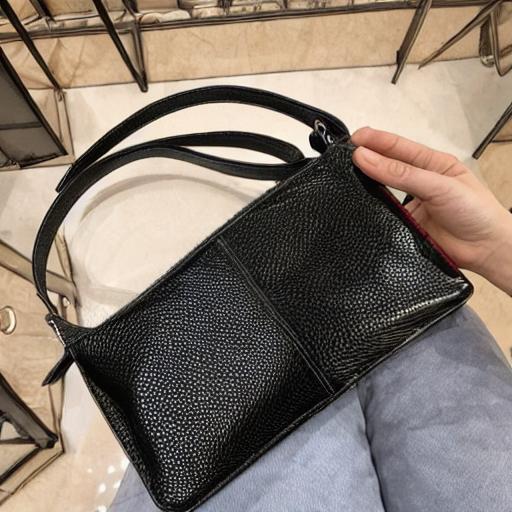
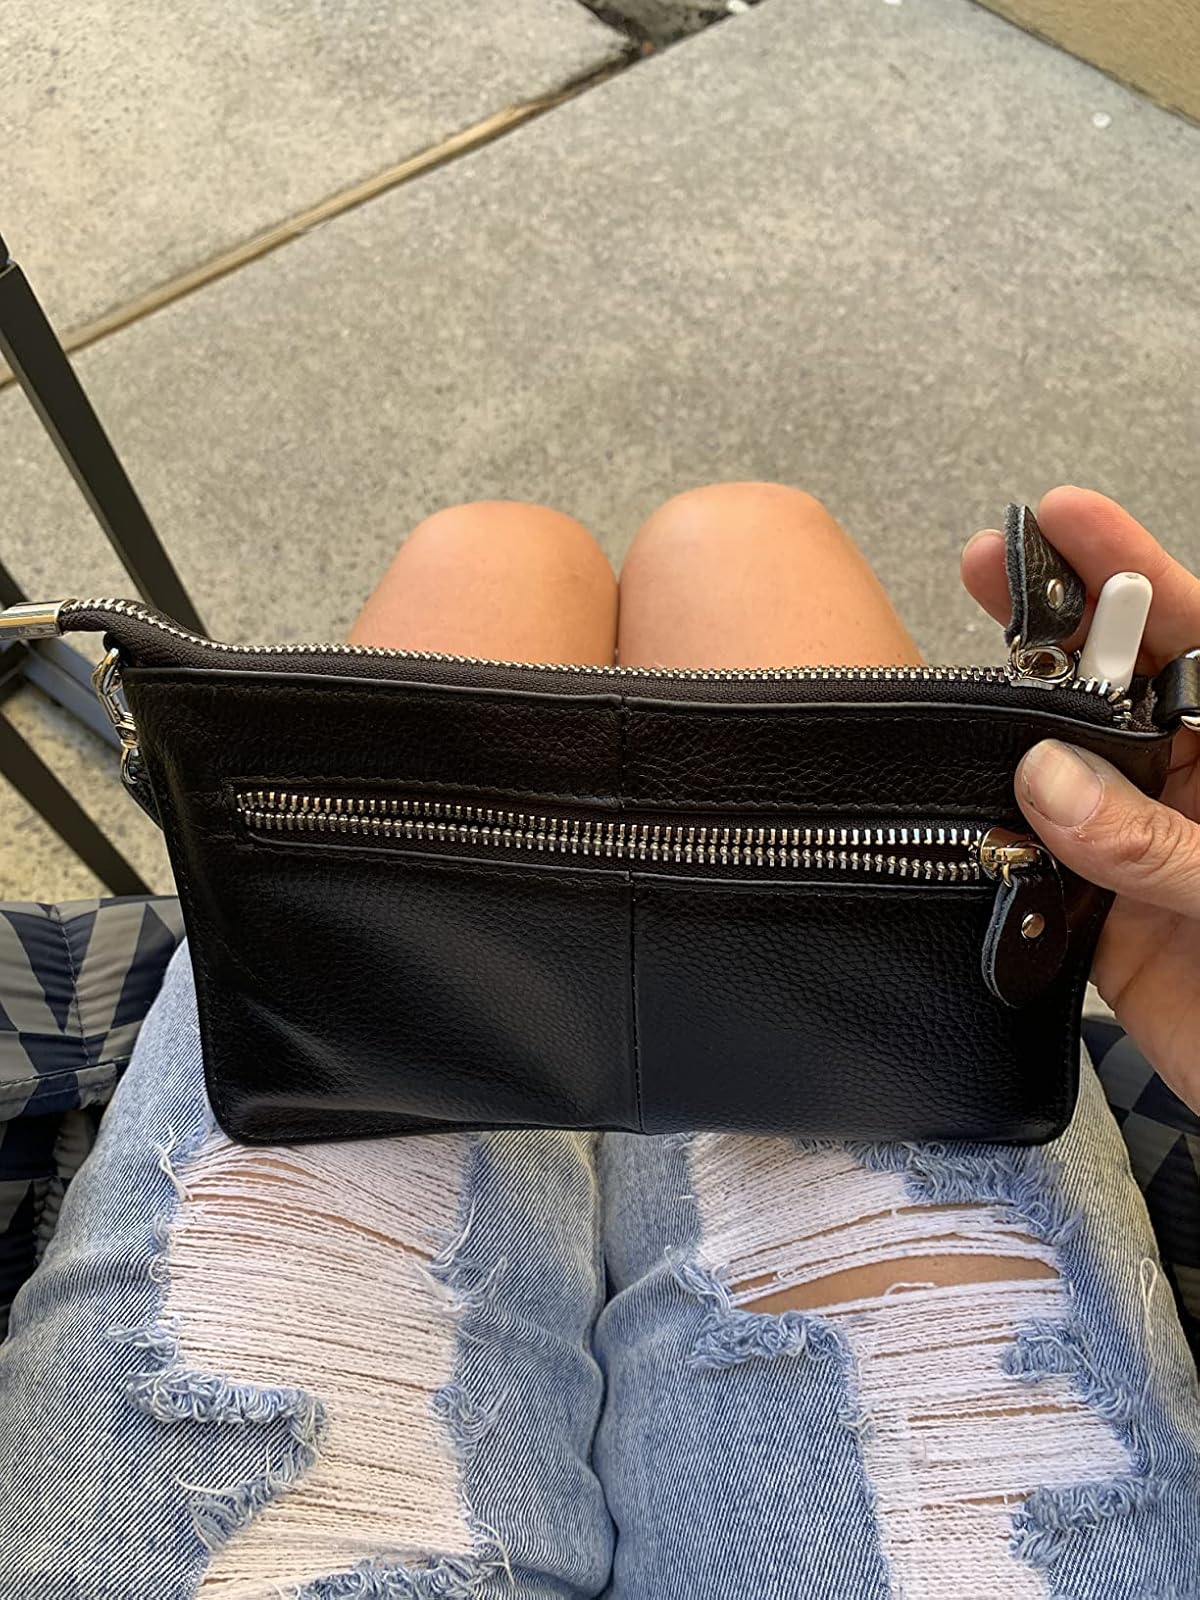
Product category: accessories_handbag
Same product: no